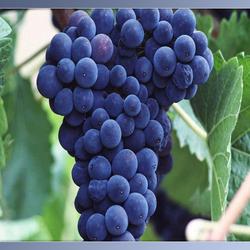
Label: Grapes